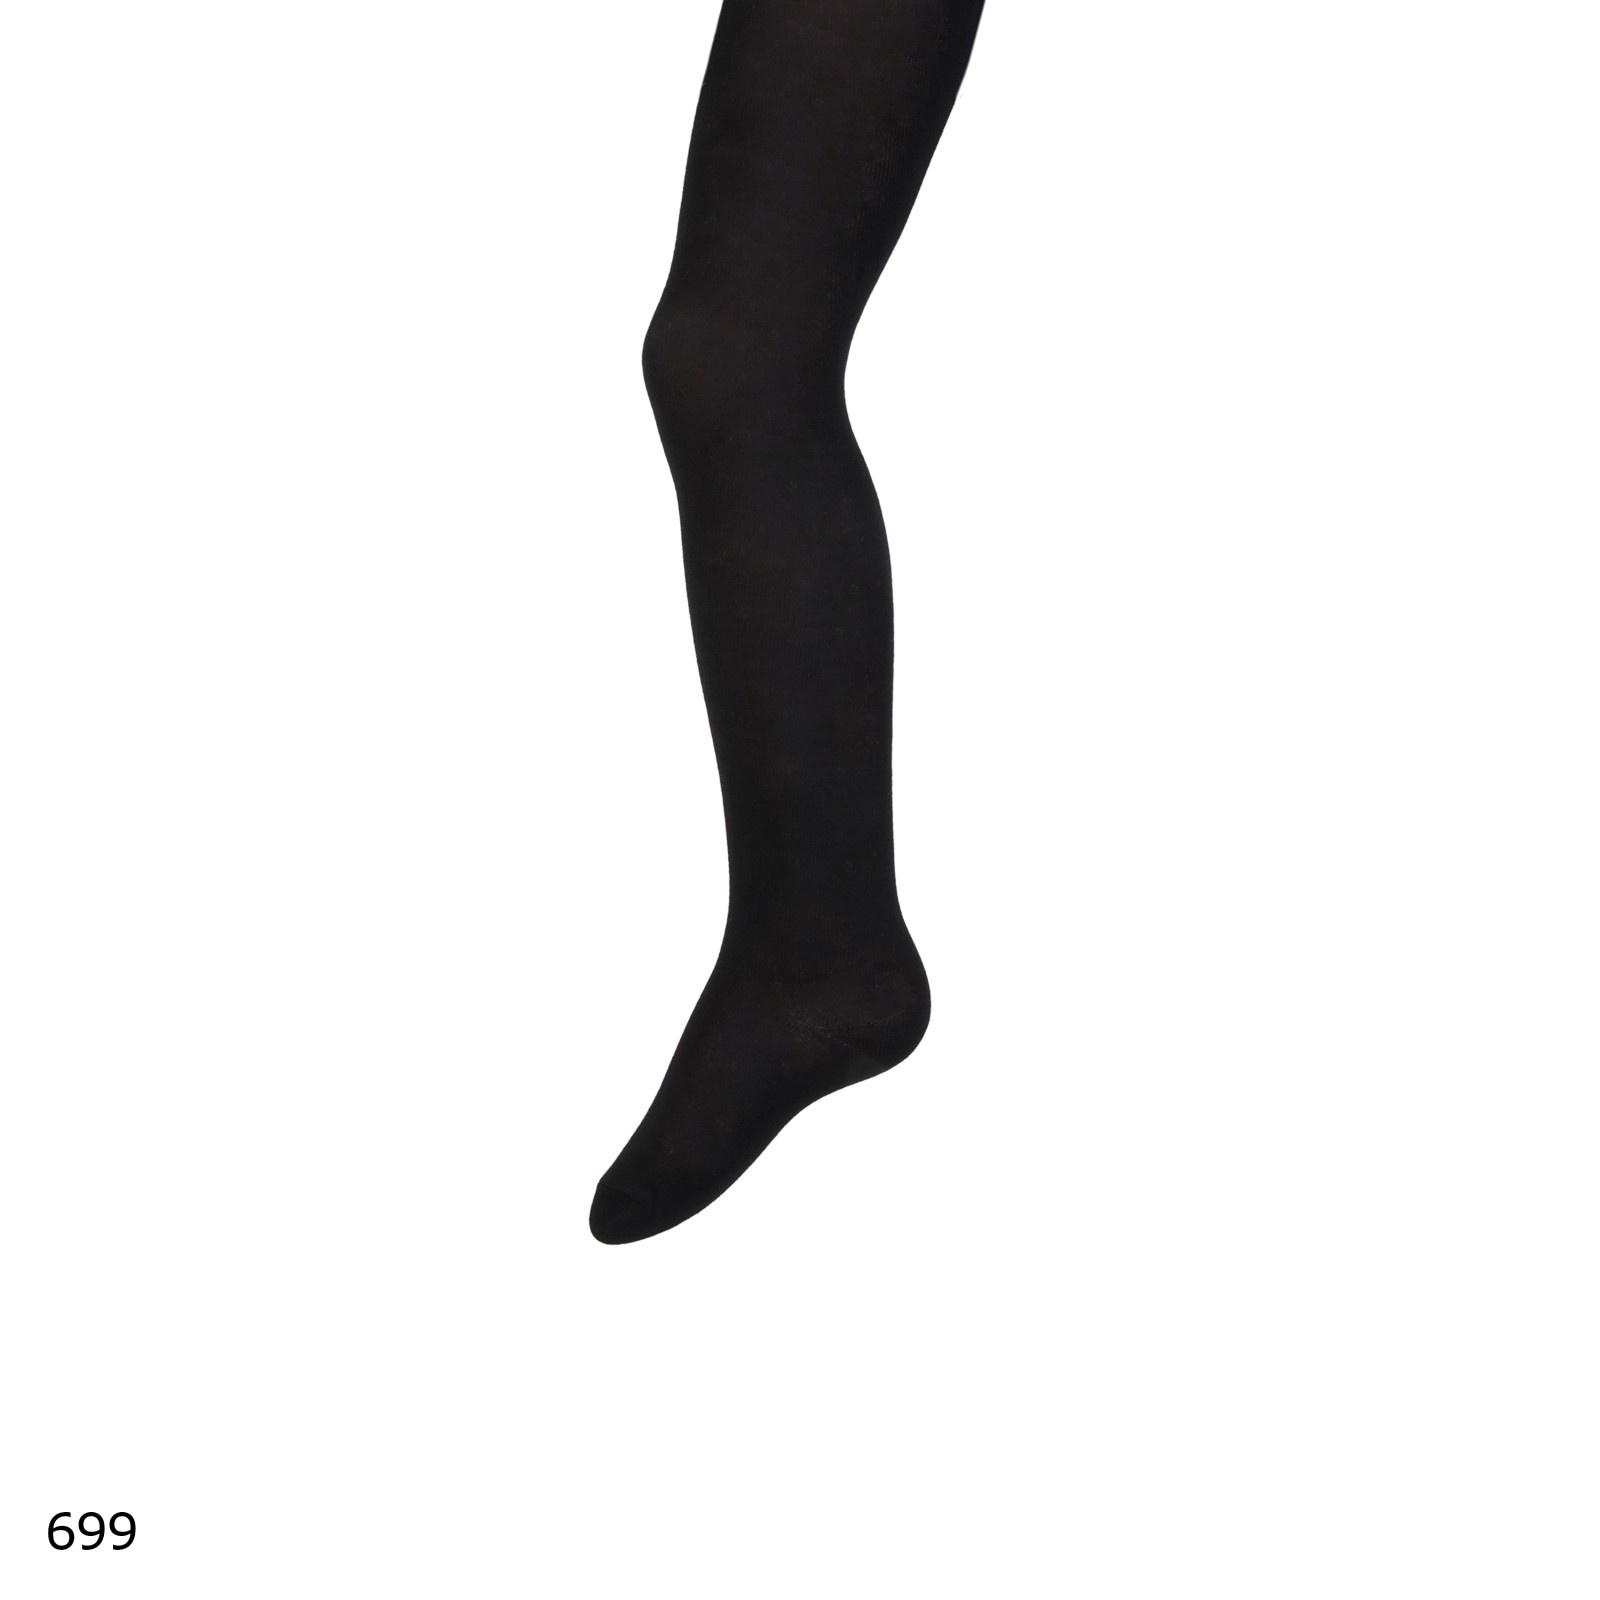
Maillot Kind Kousenbroek 9300 699 Zwart
Katoenen kindermaillot van YellowMoon. Ruime keuze aan basiskleuren alsook jaarlijks nieuwe fashionkleurtjes. Deze maillot heeft een niet voelbare teennaad, net zoals alle andere kindersokken van het merk YellowMoon. Samenstelling: 70% katoen 25% polyamide 5% elastan Wasvoorschriften:
Brand: YellowMoon
Category: Apparel & Accessories > Clothing > Girls' Underwear > Girls' Long Johns